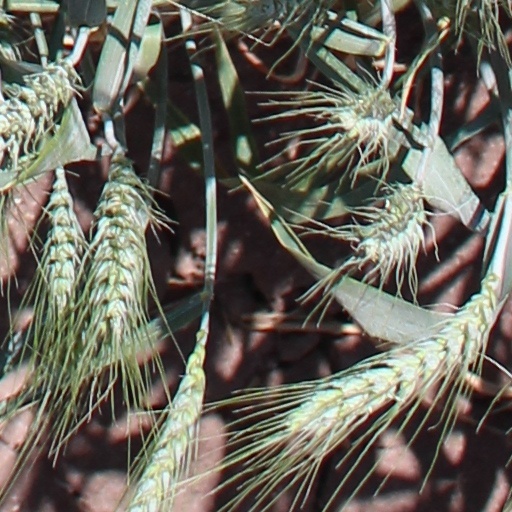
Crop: wheat